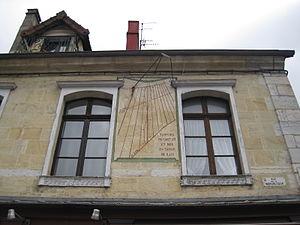
Maison où vécu le Maréchal Joffre, rue de la République à Pontarlier en Franche-Comté avec cadran solaire à disque perforé et analemme de correction du position du soleil - Devise
Un cadran solaire est un instrument silencieux et immobile qui indique le temps solaire par le déplacement de l'ombre d'un objet de forme variable, le style, sur une surface, la table du cadran, associé à un ensemble de graduations tracées sur cette surface. La table est généralement plane mais peut aussi être concave, convexe, sphérique, cylindrique, etc.
L’analemme ou analème est la figure tracée dans le ciel par les différentes positions du soleil relevées à une même heure et depuis un même lieu au cours d’une année calendaire.